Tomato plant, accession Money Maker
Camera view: horizontal (90 deg, fisheye); turntable rotation: 120 degrees
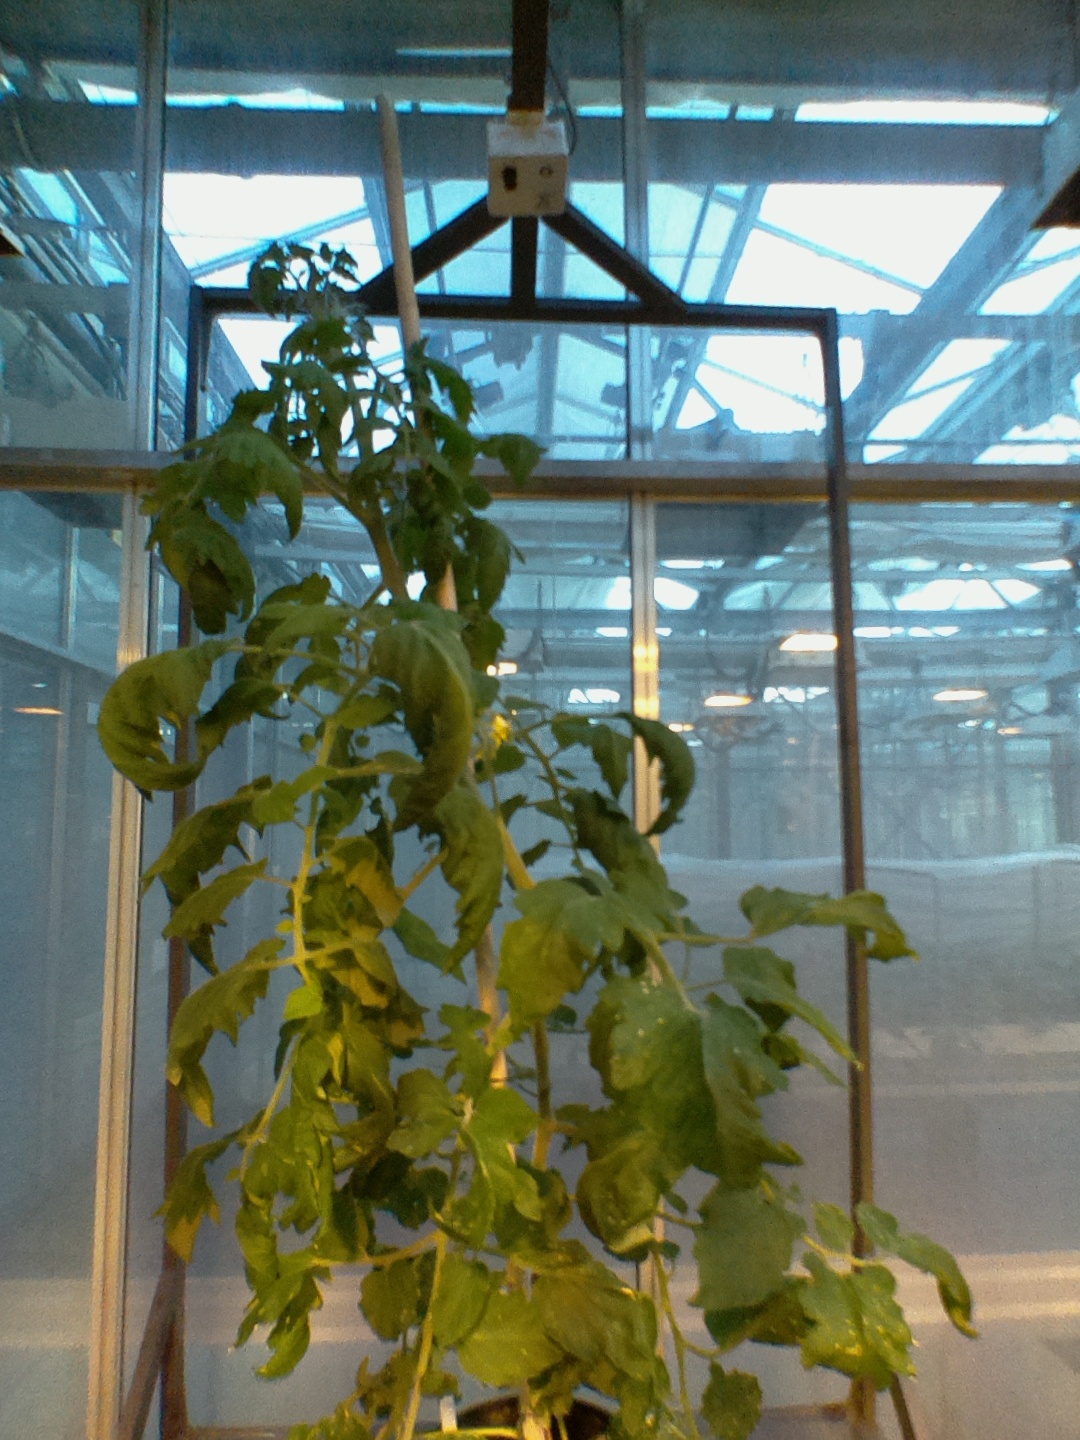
BBCH growth stage 63: 30%-40% of flowers open